History of the University of Pittsburgh

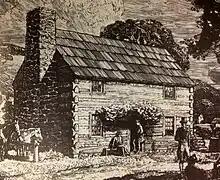
An illustration depicting an artist's rendition of first building, a log cabin, of the Pittsburgh Academy.

Founded by Hugh Henry Brackenridge as Pittsburgh Academy in 1787, the University of Pittsburgh is among a select group of universities and colleges established in the 18th century in the United States. It is the oldest continuously chartered institution of learning in the U.S., west of the Allegheny Mountains. The school began as a preparatory school, presumably in a log cabin, in Western Pennsylvania, then a frontier. The academy possibly grew out of a school that was active before the charter was granted, perhaps as early as 1770. Brackenridge obtained a charter for the school from the state legislature of the Commonwealth of Pennsylvania that was passed by the assembly on February 28, 1787, just ten weeks before the opening of the Constitutional Convention in Philadelphia. The school was soon teaching the rudiments of the "sacred six" of the Scottish universities, as founder Brackenridge was Scottish. A brick building was erected in 1790 on the south side of Third Street and Cherry Alley for the Pittsburgh Academy. The small two-story brick building, with a gable facing the alley, contained three rooms: one below and two above.